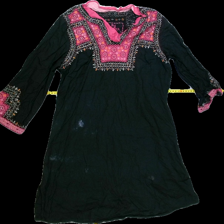
View: front
Type: Tunic
Category: Ladies
Brand: Indiska
Colors: Multicolor, White, Pink, Orange, Red
Material: 100%cotton
Pattern: Geometric print
Cut: C-collar, Regular
Season: All
Trend: No trend
Stains: Yes
Price range: <50
Recommended usage: Export